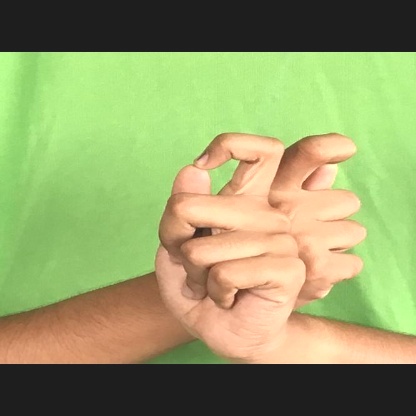
Mudra: Berunda